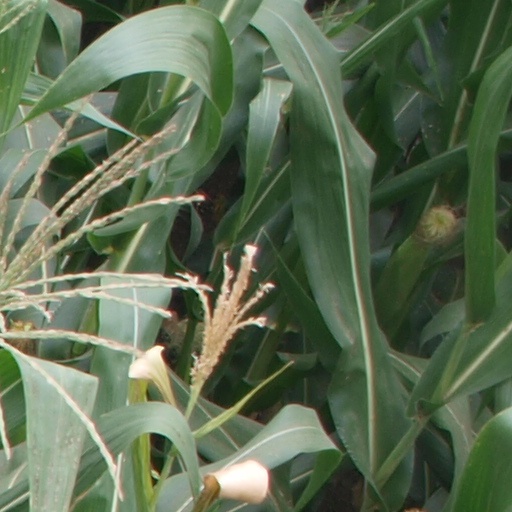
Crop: maize; corn